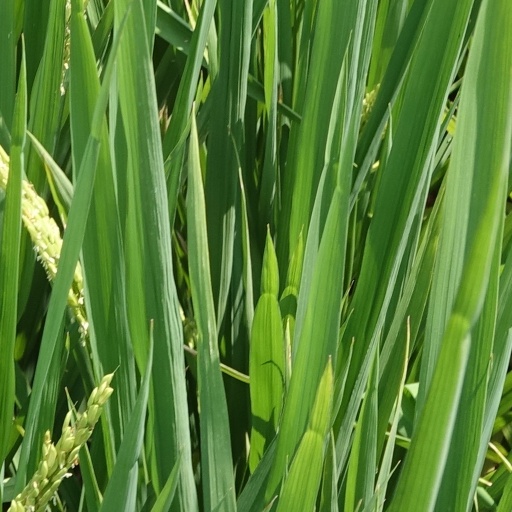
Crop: rice